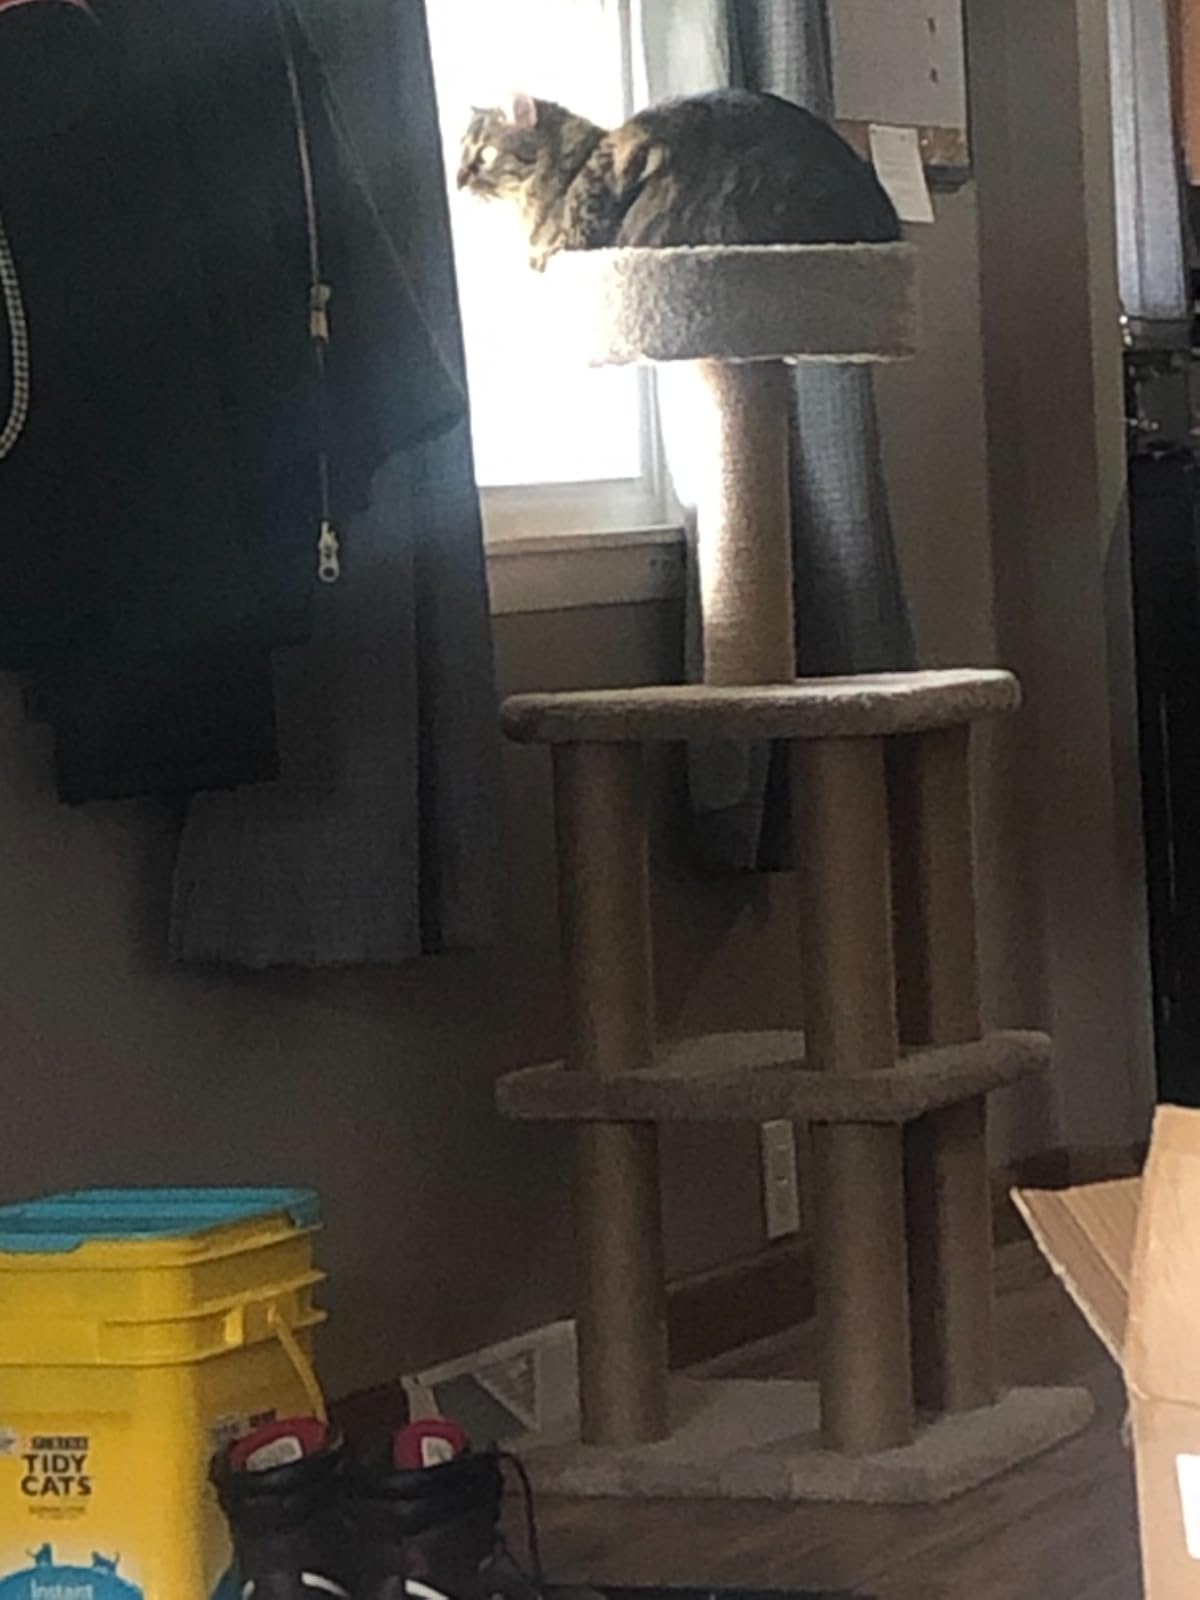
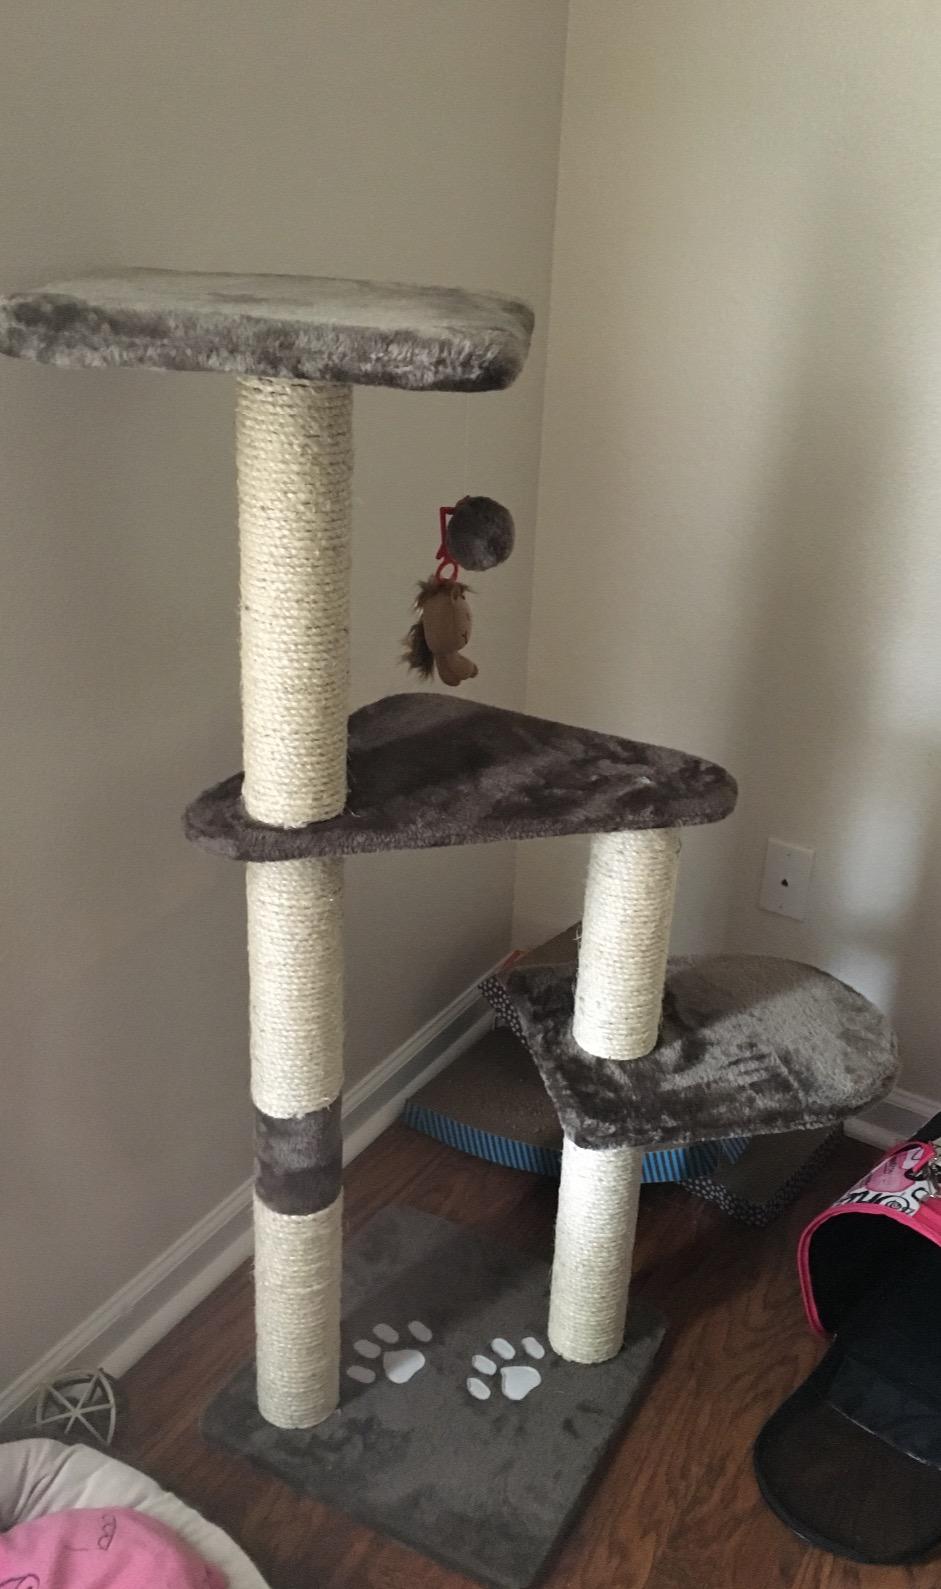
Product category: items_cat tree
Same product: no